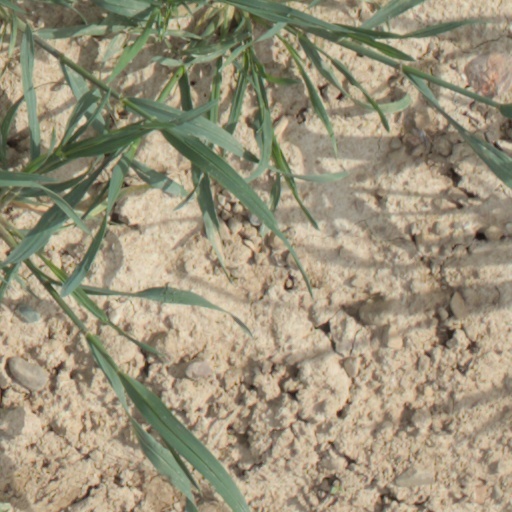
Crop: wheat